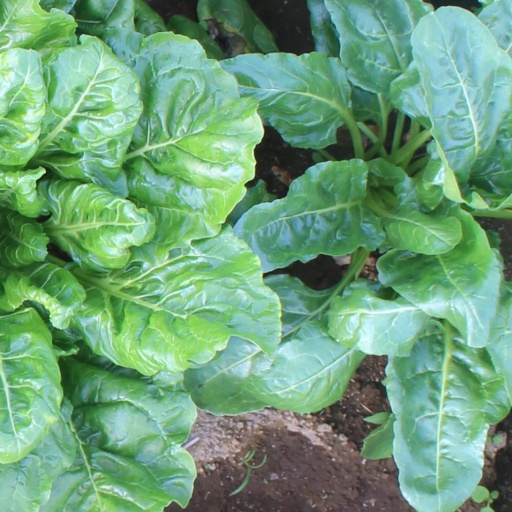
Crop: sugar beet